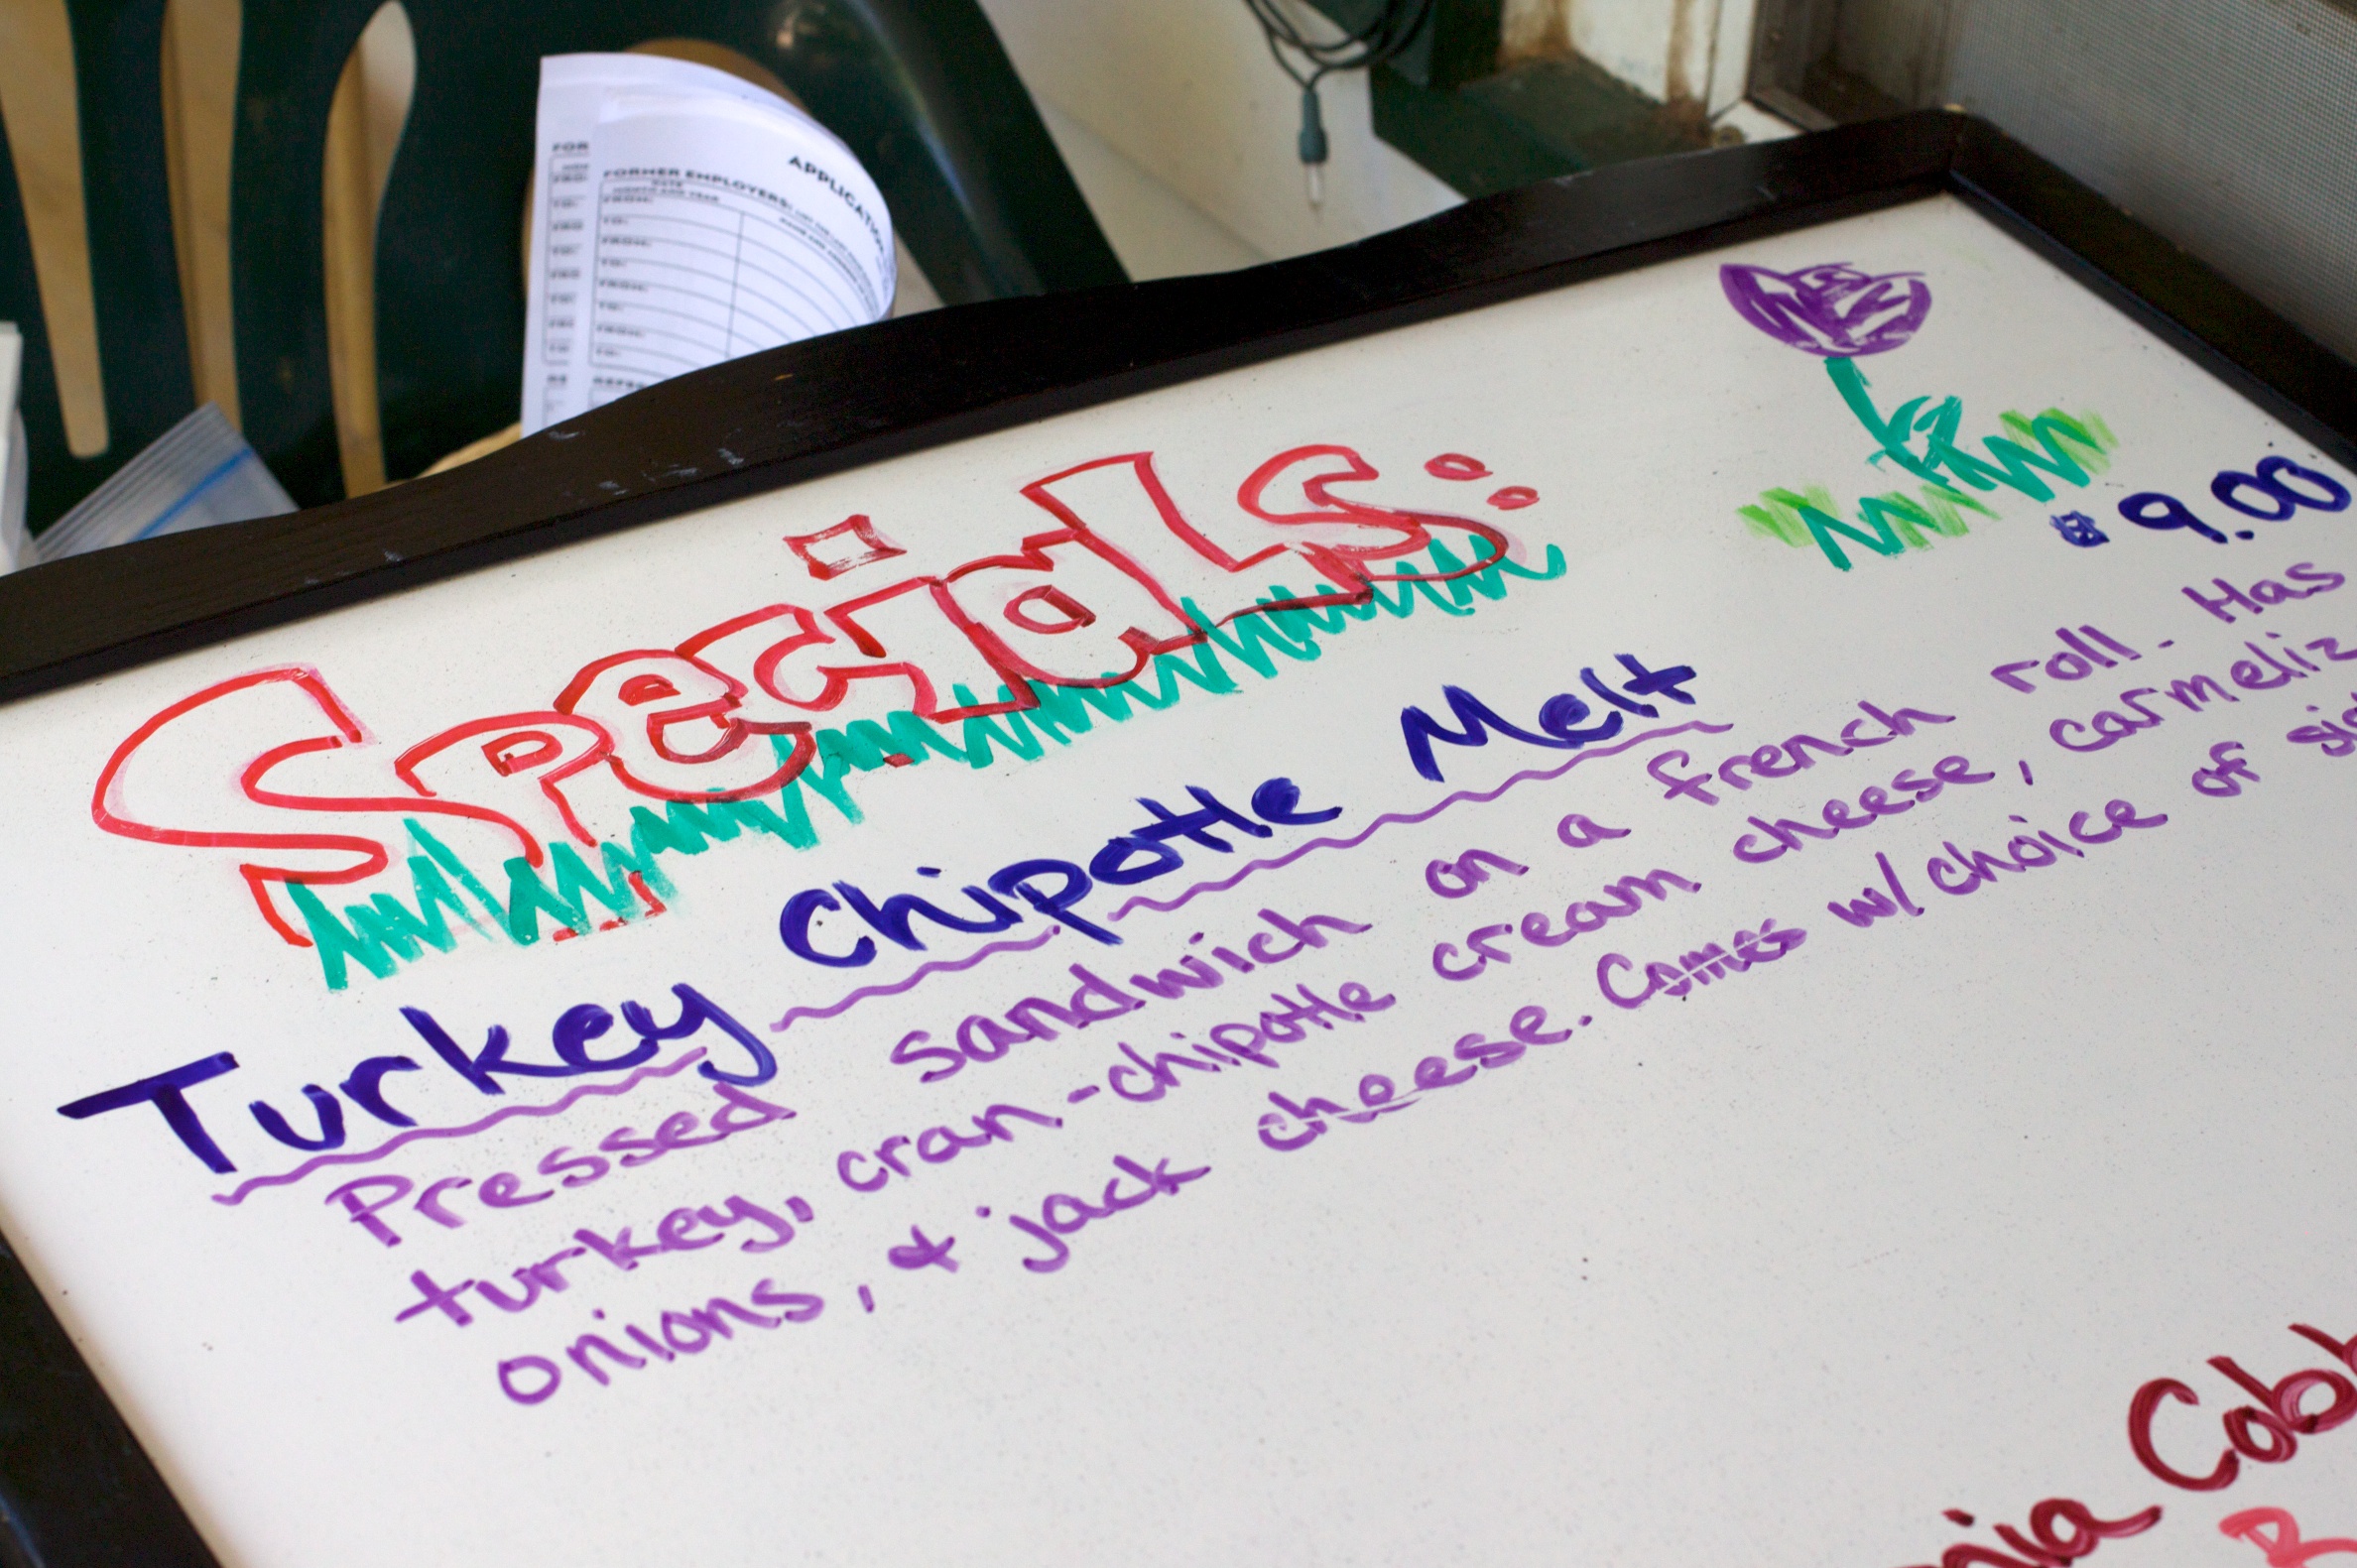
writing, advertising, brand, font, art, calligraphy